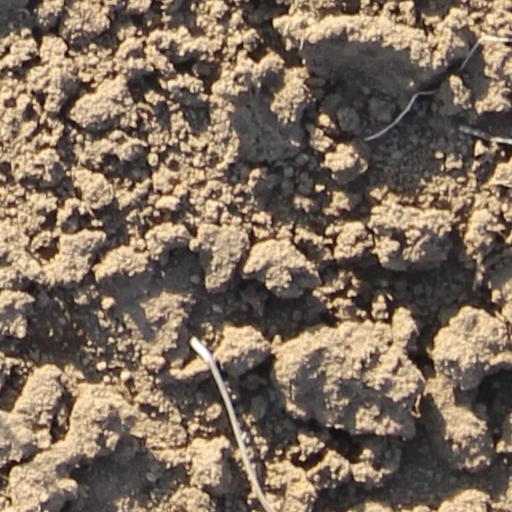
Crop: wheat